University City Swimming Pool

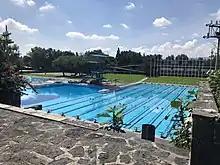
Alberca Olímpica de Ciudad Universitaria

The University City Swimming Pool is located on the Ciudad Universitaria campus of UNAM in Mexico City. For the 1968 Summer Olympics, it hosted some of the water polo competitions.